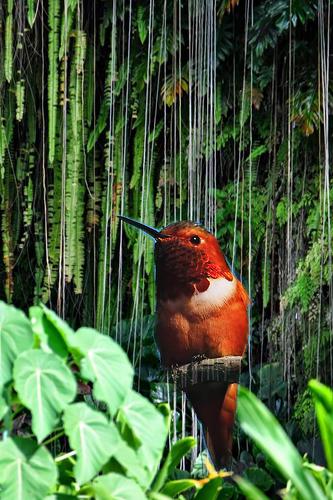
Bird species: Rufous_Hummingbird
Bird type: landbird
Background: land